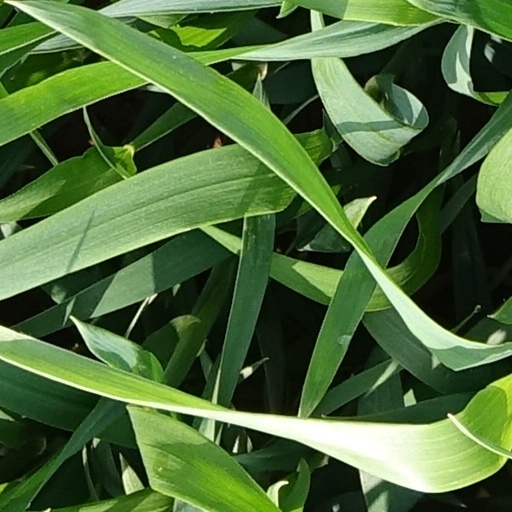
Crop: wheat